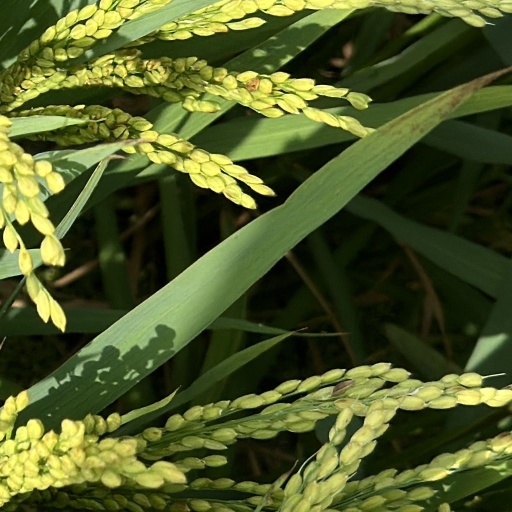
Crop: rice